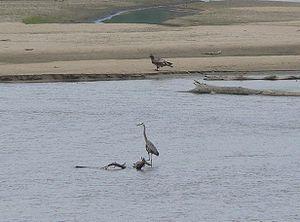
La rivière Platte, affluent de la rivière Missouri, mesure environ 500 km de long et est localisée dans l'ouest des États-Unis. C'est l'un des plus grands affluents du Missouri. Elle s'écoule dans le centre des Grandes Plaines, au Nebraska, dans l'est des Montagnes Rocheuses du Colorado et du Wyoming. Bien que n'étant pas navigable, la rivière joue un rôle historique important dans la conquête de l'ouest en permettant le tracé de plusieurs routes.